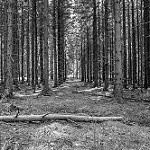
Label: B & W